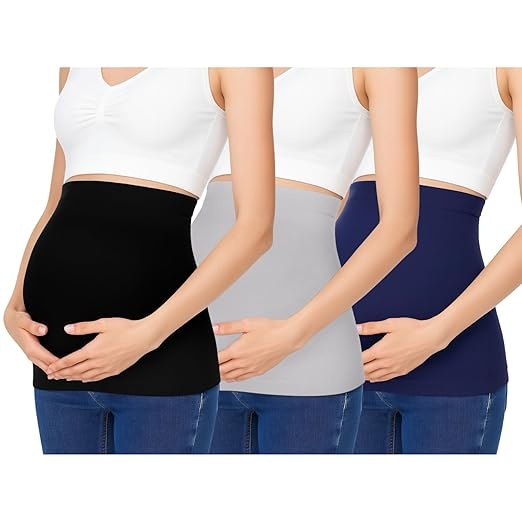
Sweet Hearts Belly Bands For Pregnant Women- Maternity Postpartum Pregnancy Belly Band Support Belt Made in USA
About This STYLISH & FLATTERING: Our super stretchy and breathable material is designed to move with you at all stages of pregnancy and into postpartum. The solid colors are easy to match, helping you create your unique fashion look. PERFECT FOR WORK OR GOING OUT: This belly band is perfect for everyday wear. The stretchy and comfortable fabric will ensure an elegant fit while providing style and versatility. HIGH QUALITY CLOTHING & CRAFTSMANSHIP: Proudly Made in the USA with premium Spandex Blend fabric. AMAZING VALUE: Made with high quality fabrics and a wide selection of colors. Overview Brand : Sweet Hearts Size : X-Large Specific Uses For Product : Postpartum Recovery Use for : Whole Body Age Range (Description) : Adult
Brand: Sweet+Hearts
Category: Apparel & Accessories > Clothing Accessories > Maternity Belts & Support Bands